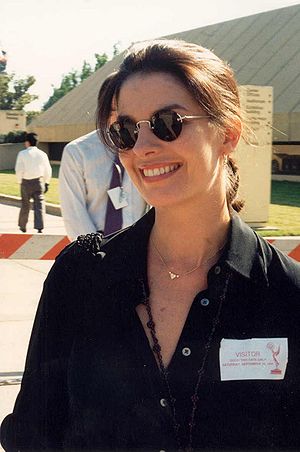
Sela Ward
Sela Ward, 1994
Sela Ward er en amerikansk skuespillerinde. Hun er kendt for blandt andet sin rolle i Flygtningen, Once and Again og CSI: NY.